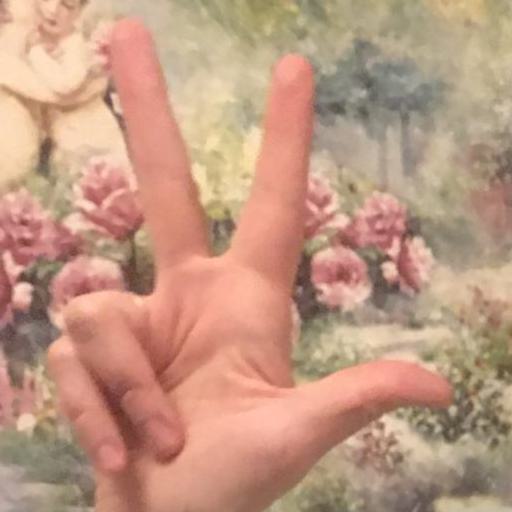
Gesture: three2